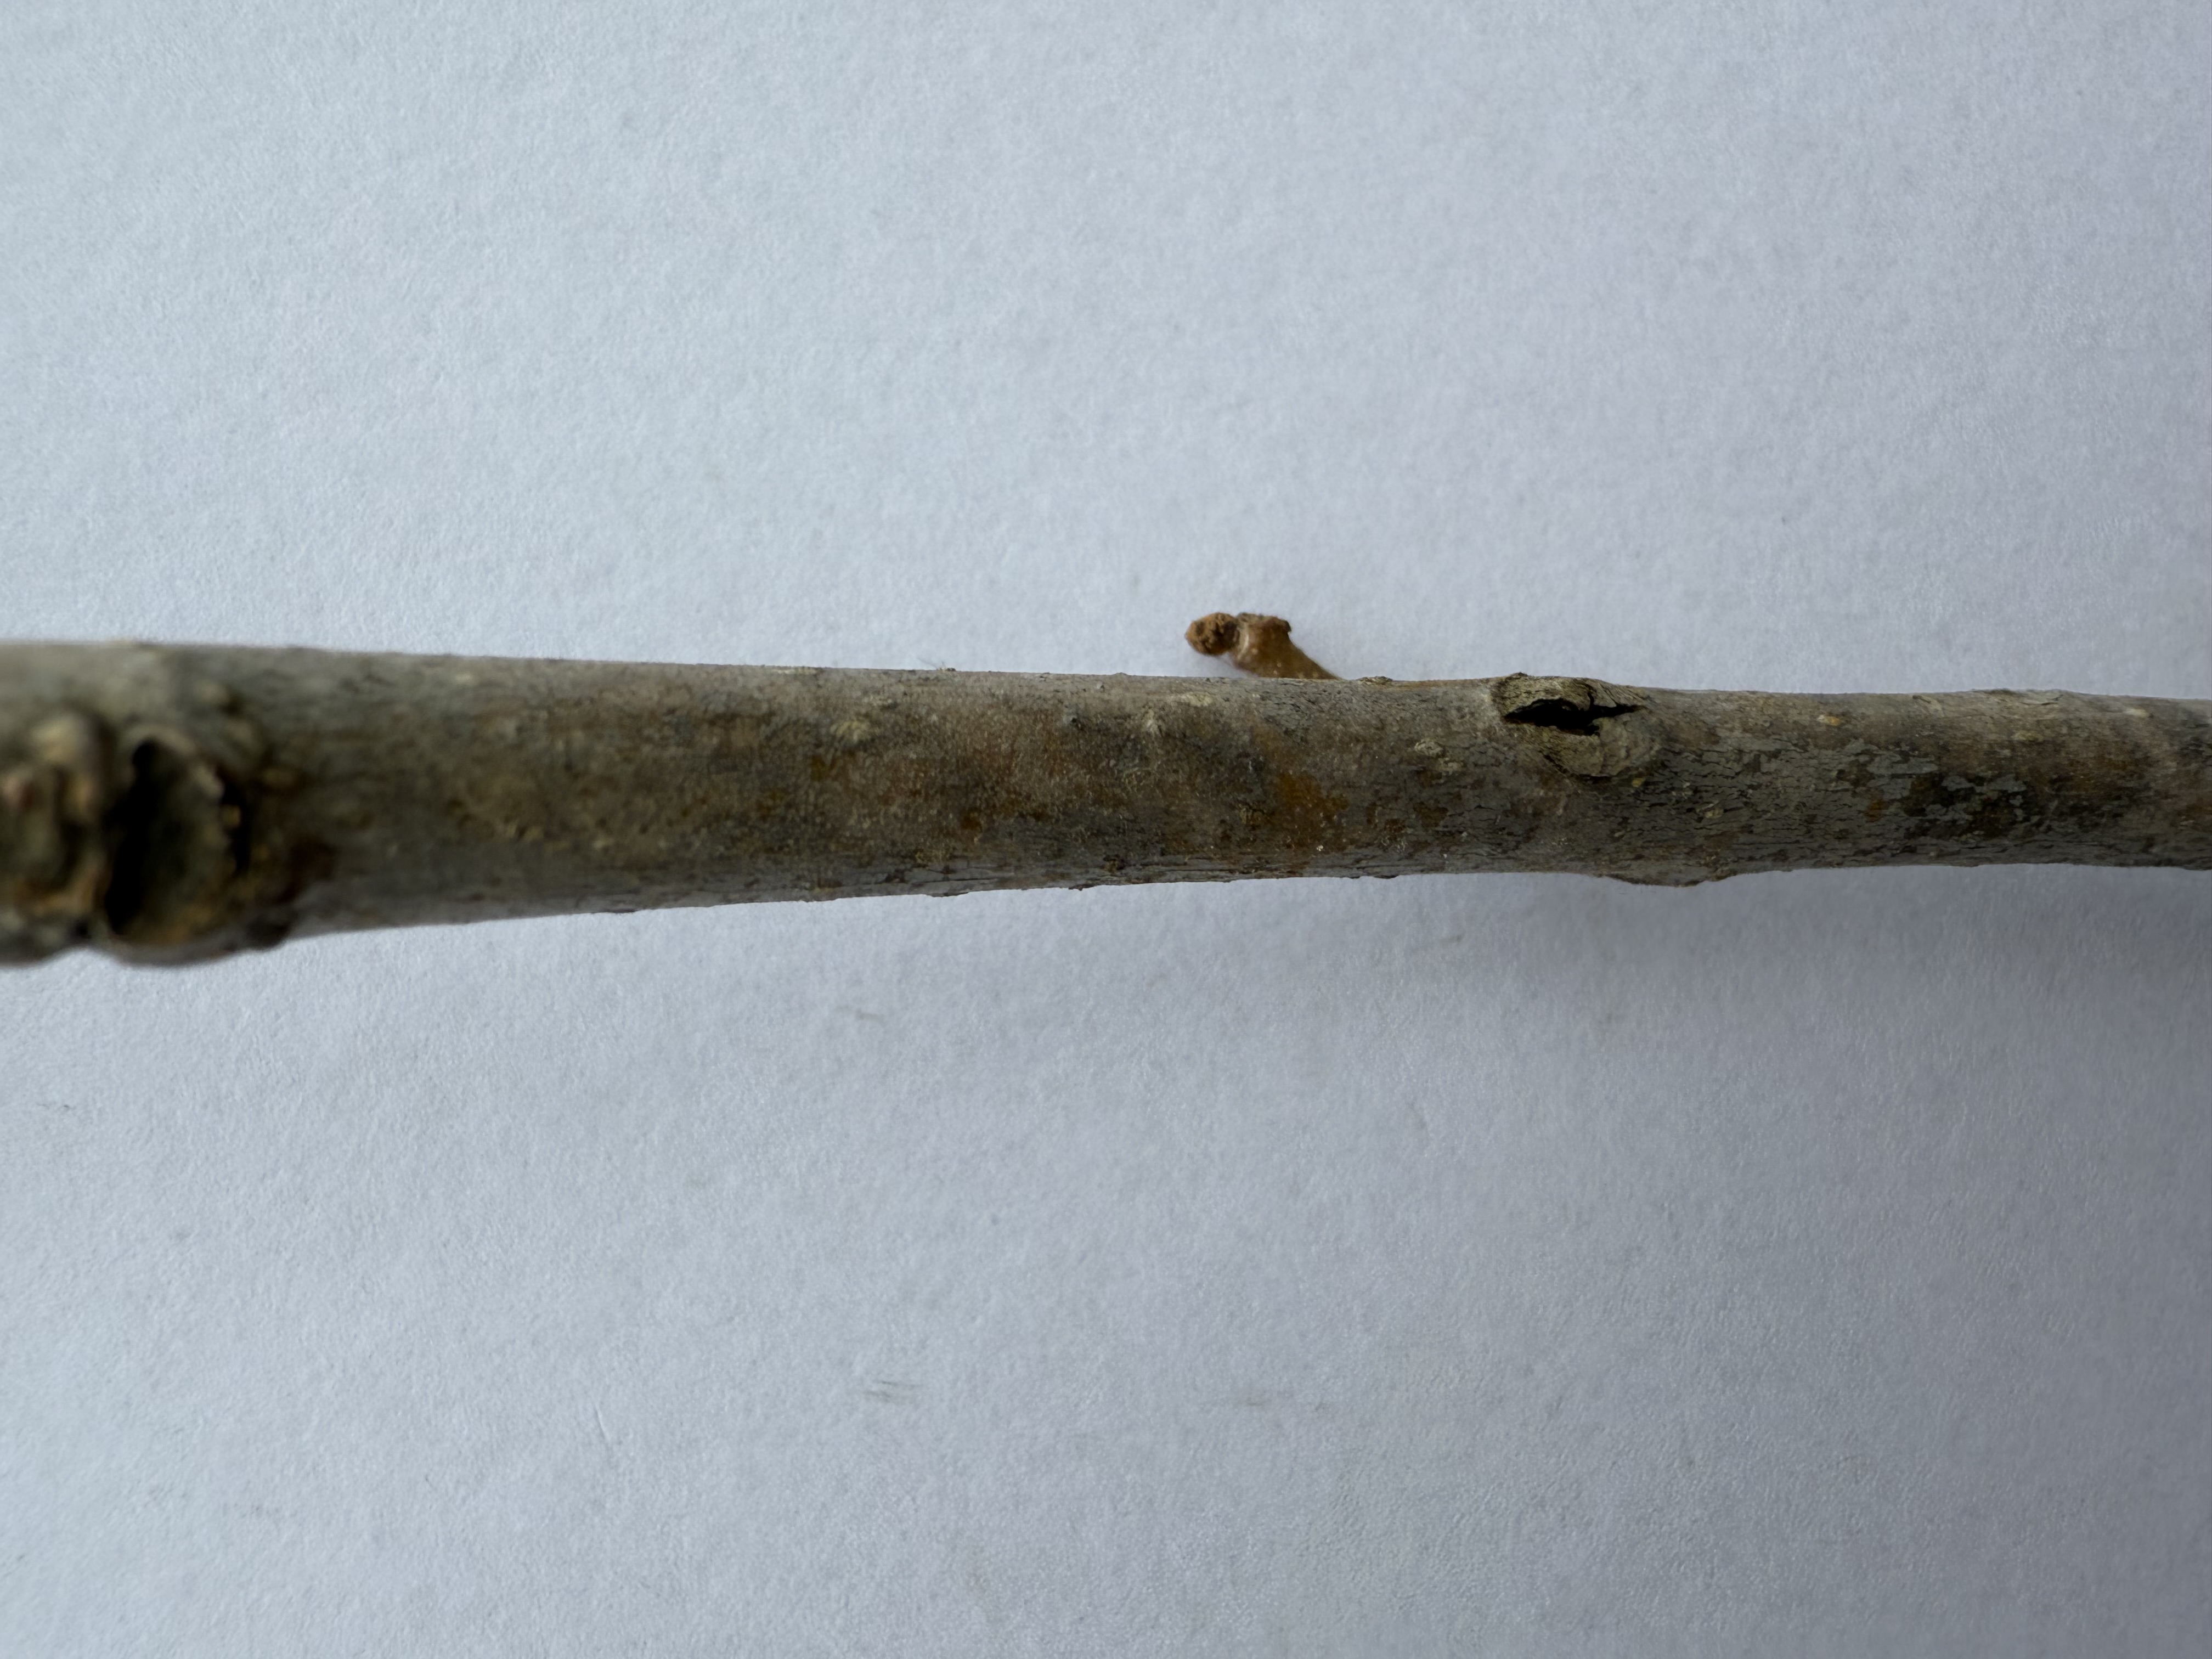
Variety: Austria Everbearing Mulberry